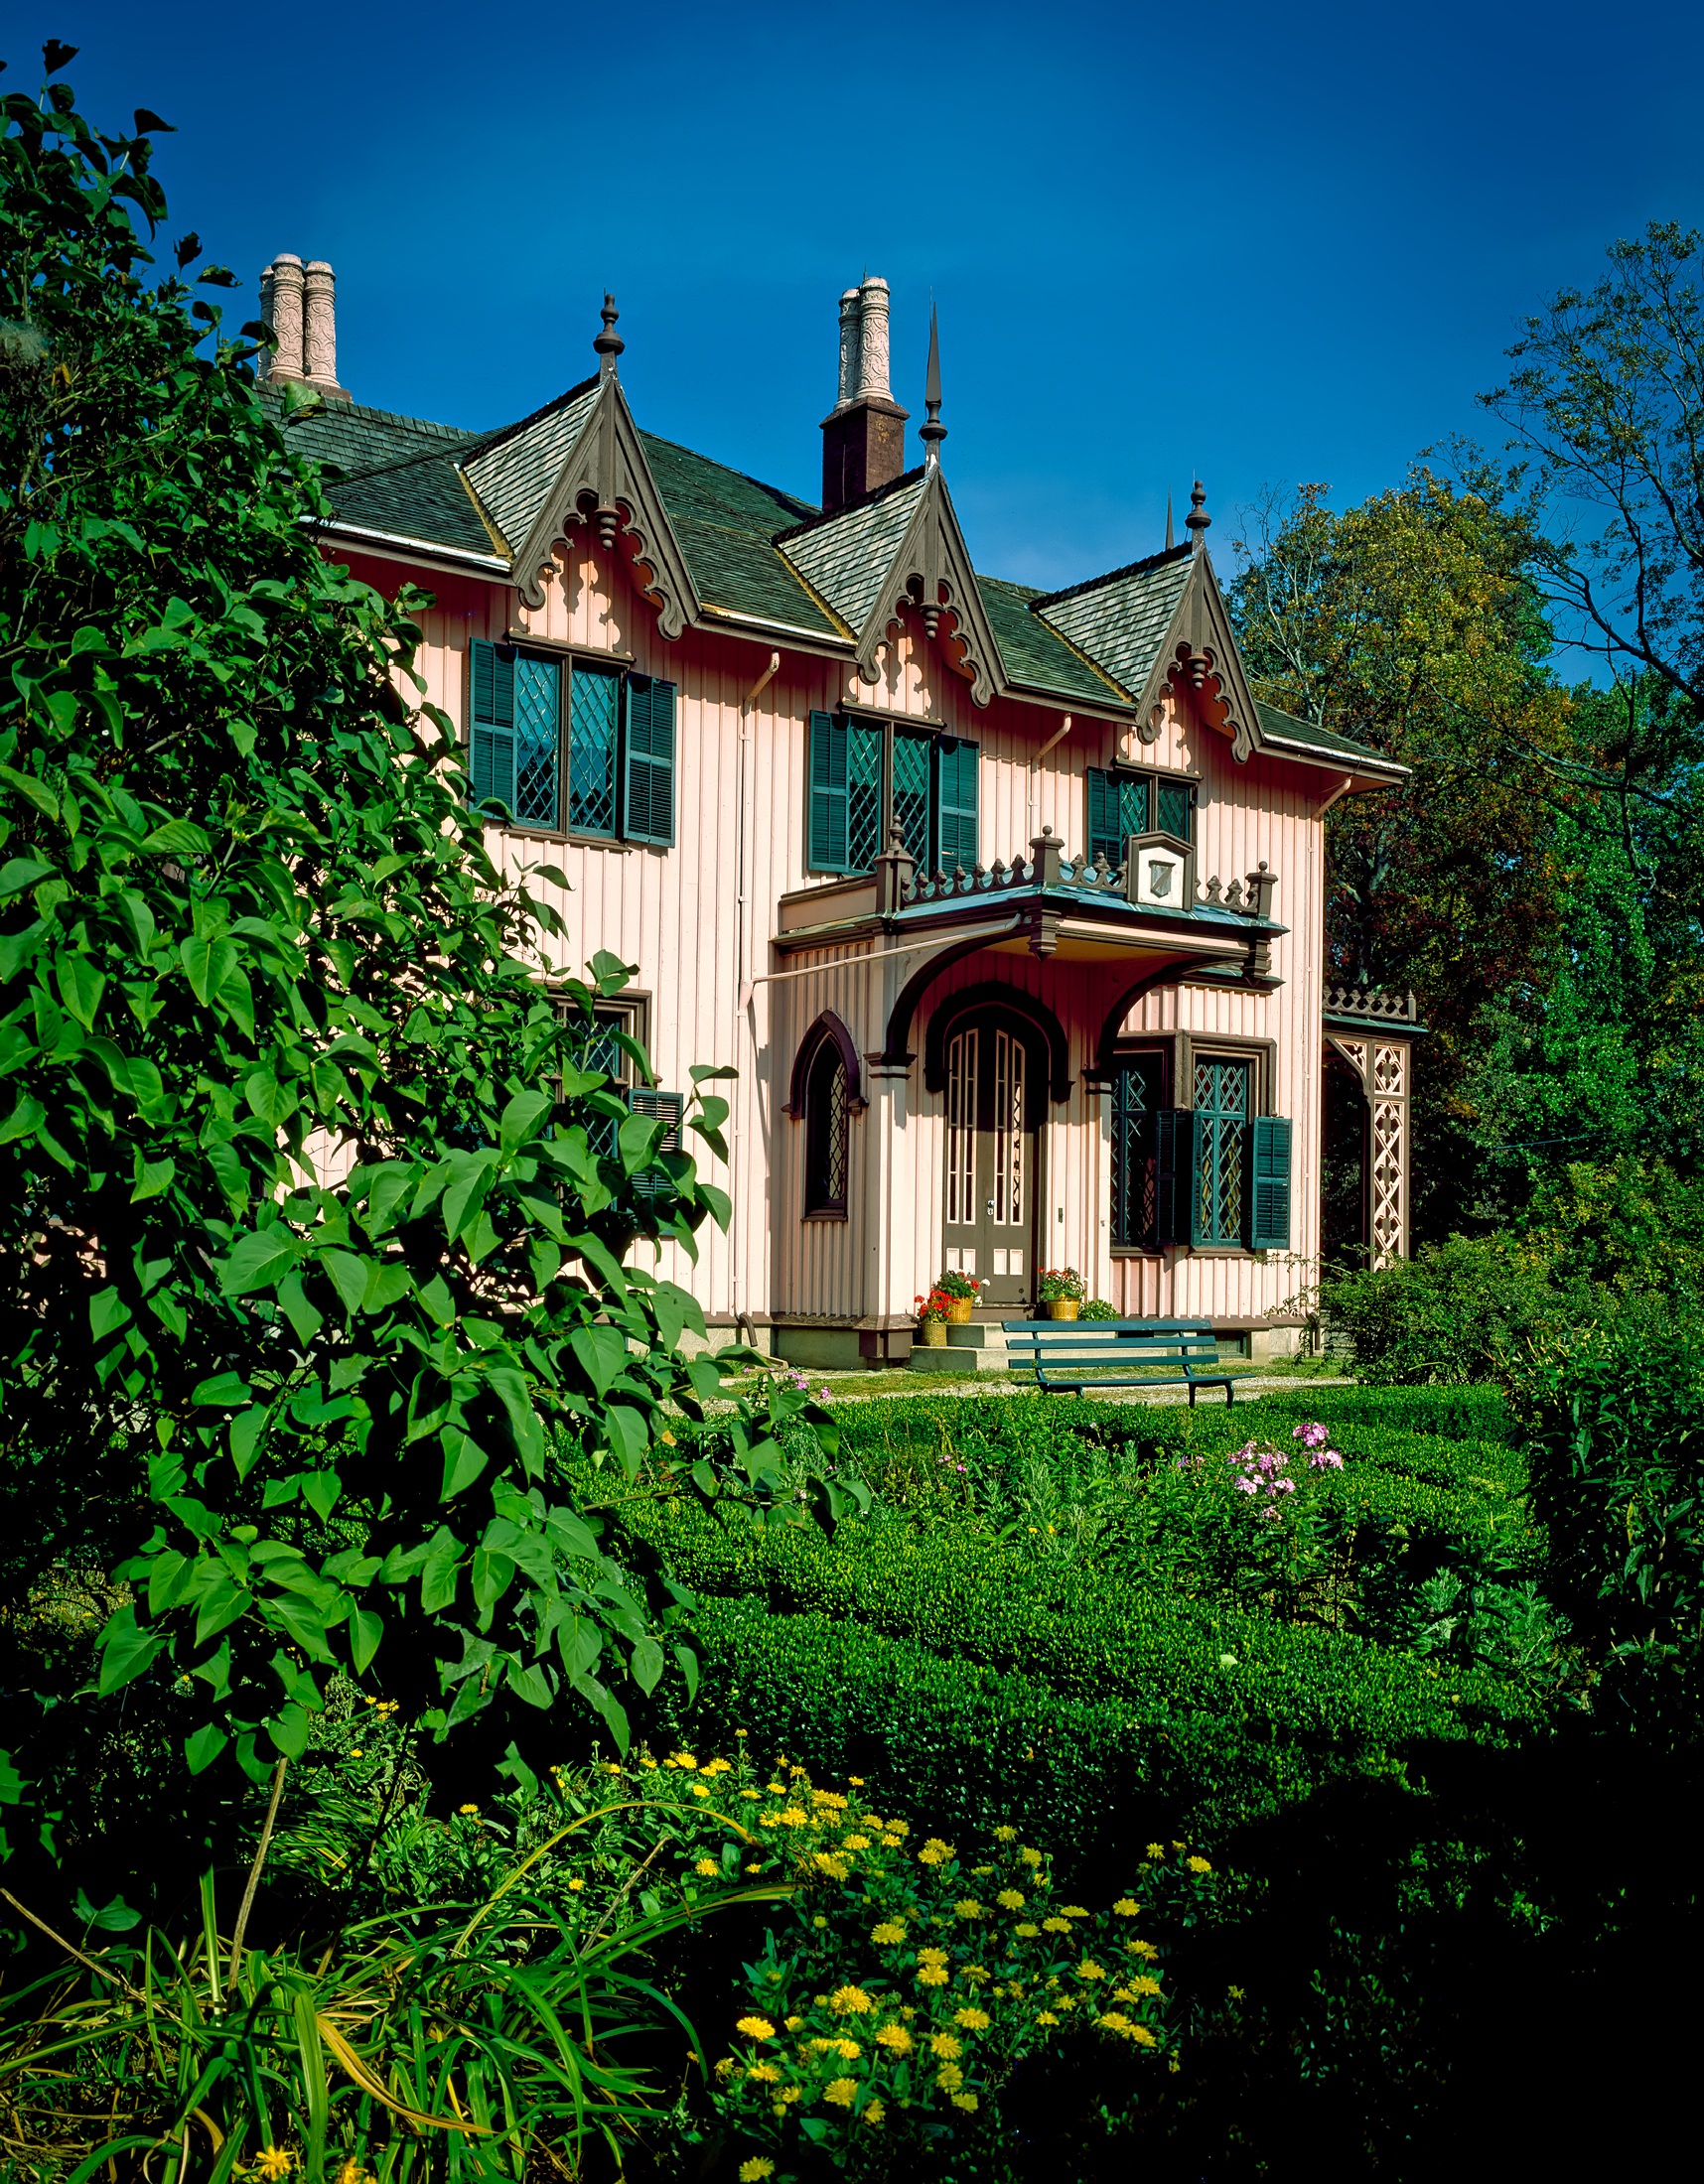
tree, architecture, villa, mansion, house, flower, building, chateau, home, cottage, landmark, facade, garden, plants, windows, estate, manor house, residential area